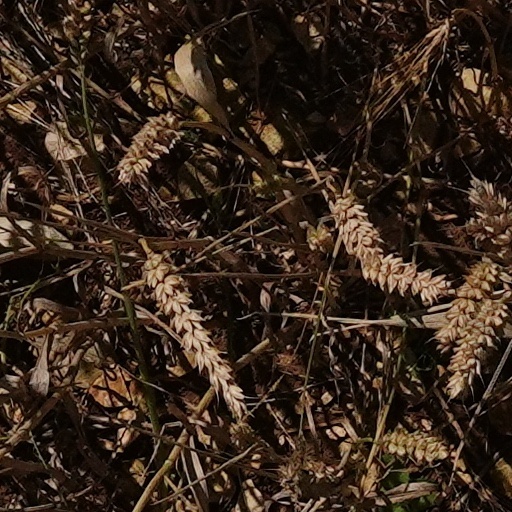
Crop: wheat